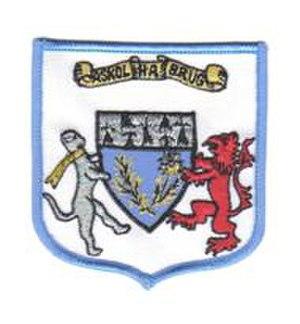
Armoiries Askol Ha brug Pipe band 2
Askol Ha Brug Pipe Band est un pipe band créé à Saint-Herblain en 1977.